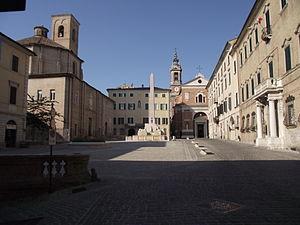
Jesi est une ville italienne de la province d'Ancône dans la région des Marches. Jesi est actuellement la troisième ville la plus peuplée de la province, après Ancône et Senigallia.